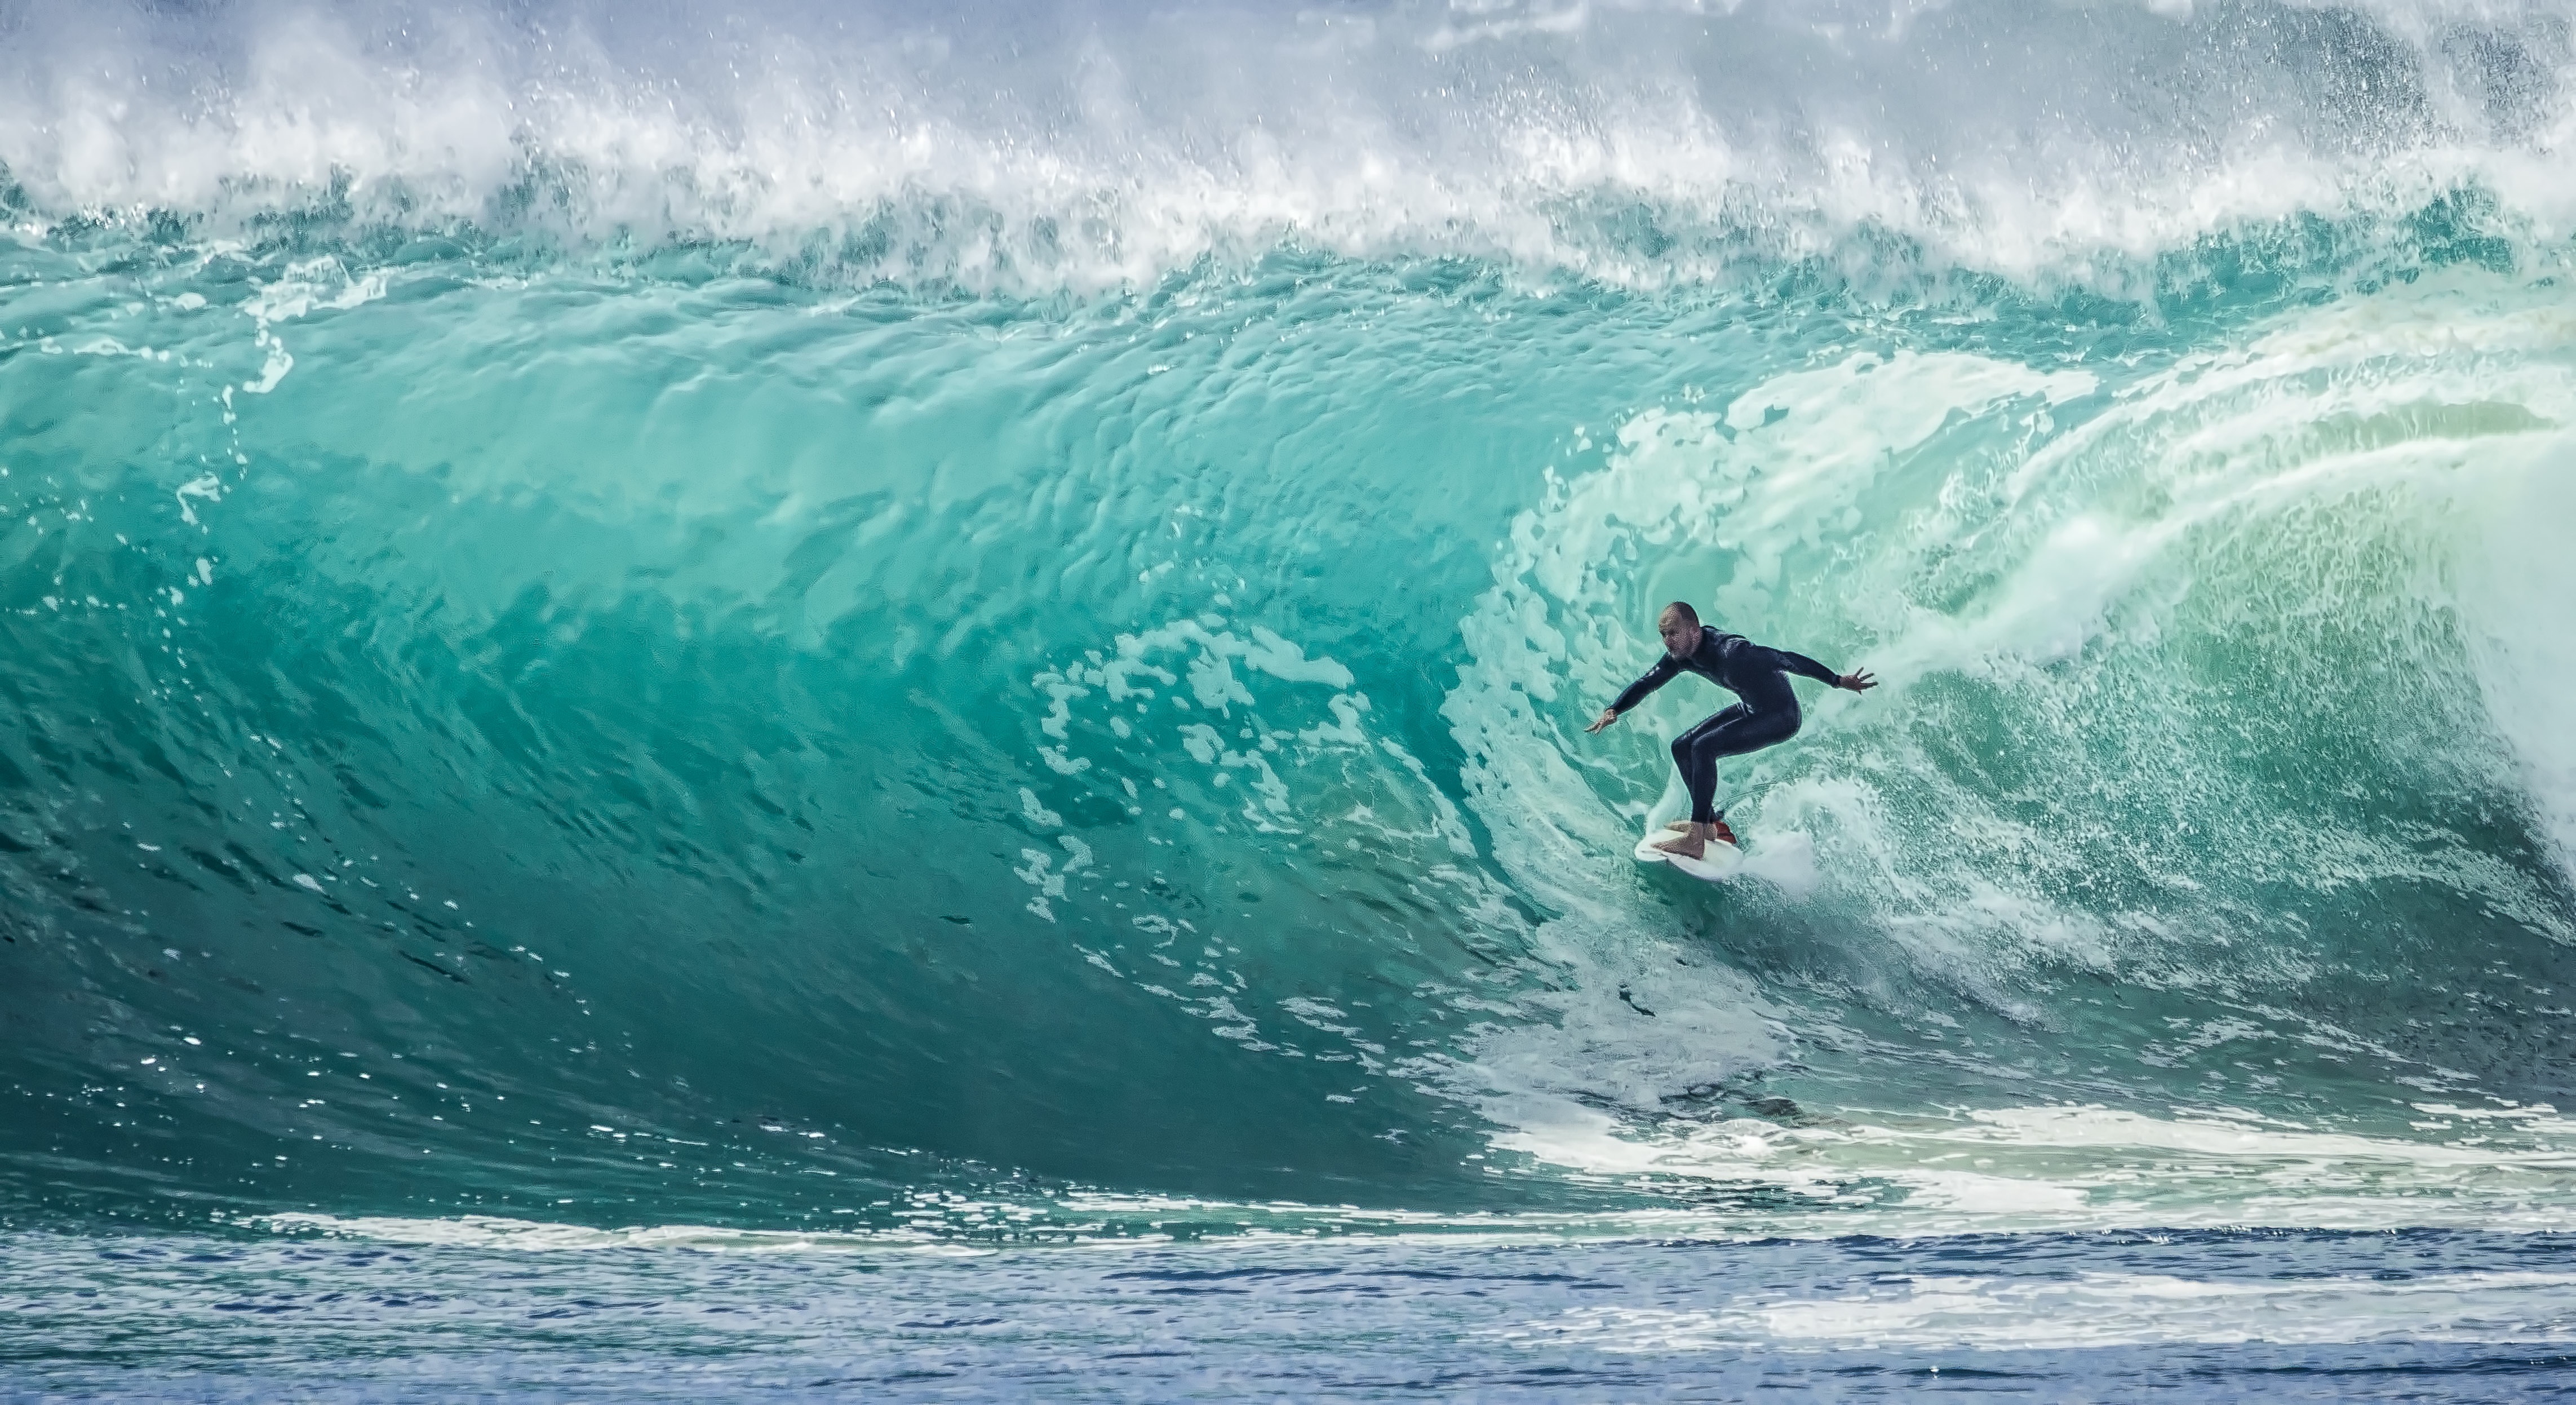
sea, water, ocean, wave, surfer, surf, surfing, surfboard, extreme sport, sports, water sport, wind wave, boardsport, surfing equipment and supplies, surface water sports, individual sports, bodyboarding